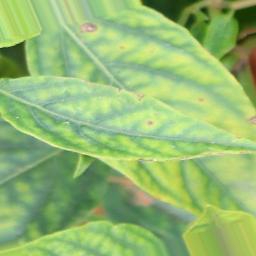
Label: nutritional